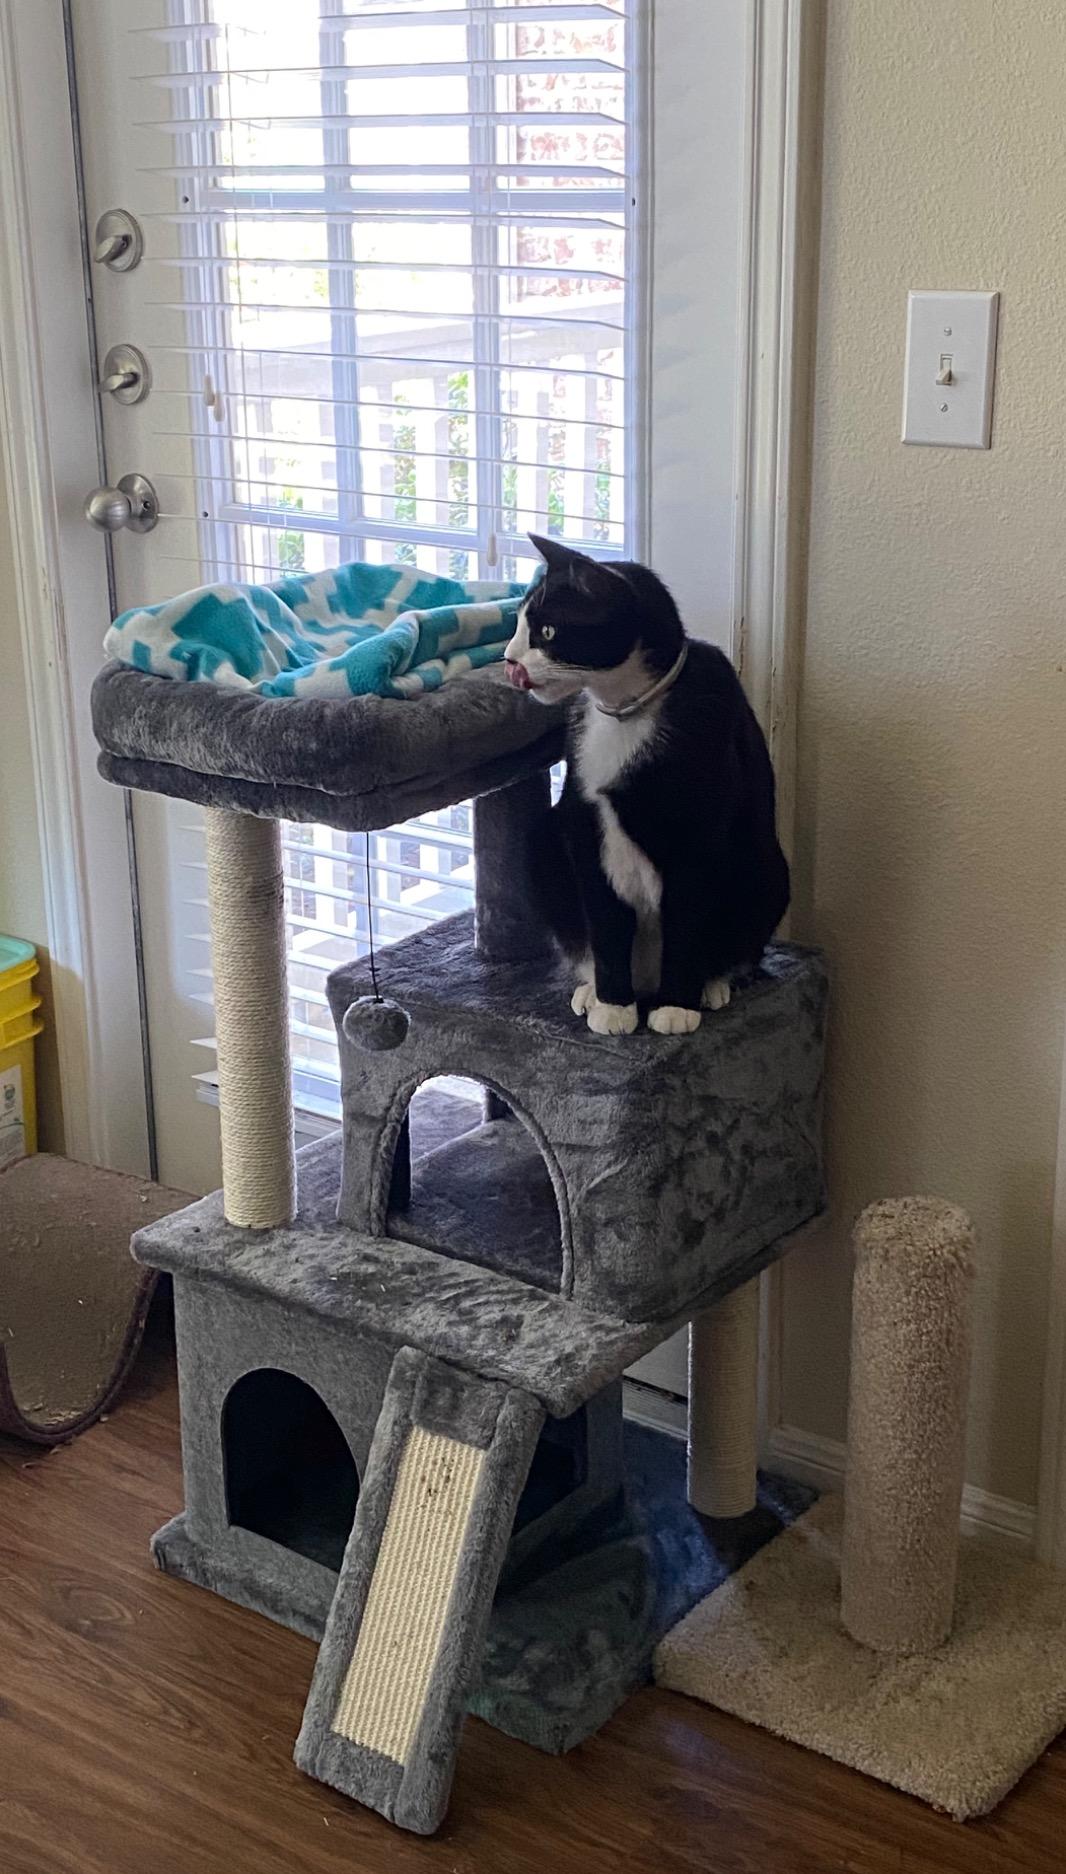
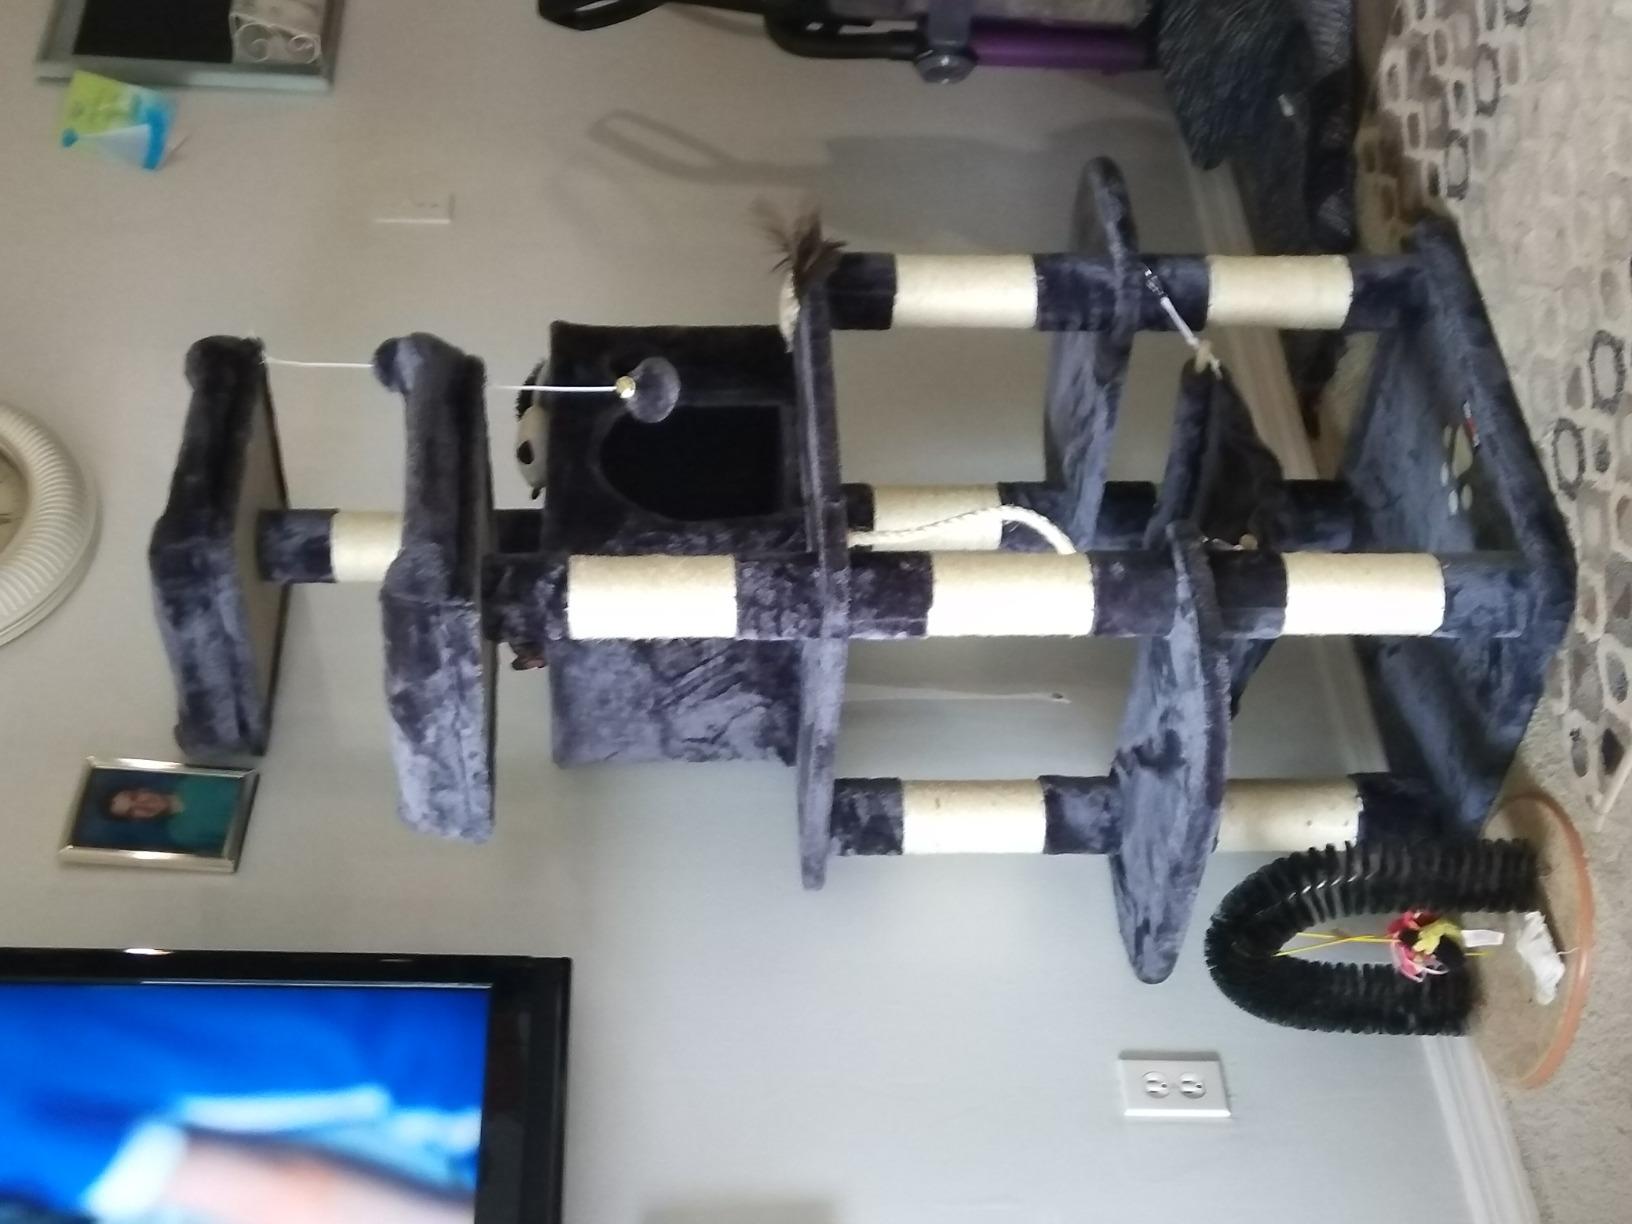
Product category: items_cat tree
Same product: no